Campus Theatre

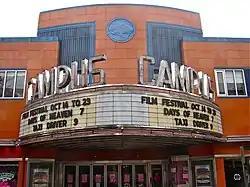
The building in 2011

Campus Theatre is an entertainment venue in Lewisburg, Pennsylvania, United States. Opened in 1941, and located on Market Street, it is one of the few single-screen Art Deco movie houses in the country still in operation, and forms part of Lewisburg Historic District. It is now owned by Bucknell University and leased to The Campus Theatre Ltd.